Jimmy Quillen

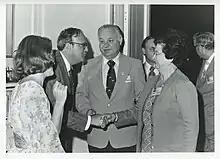
Quillen (middle) with his wife (right) during a 1975 congressional trip to Eastern Europe.

During 1961, B. Carroll Reece, who had represented Tennessee's 1st congressional district for all but six of the last 40 years, died in office. His wife, Louise, took over as a caretaker until the next election. Quillen decided not to run for a fifth term in the state house in 1962, instead seeking the Republican nomination for the 1st District. This region was one of the few ancestrally Republican regions of the South; its voters had identified with the Republicans after the Civil War and had remained staunchly Republican ever since; indeed, Reece was one of the few truly senior Republican congressmen elected from a Southern state before the 1950s.